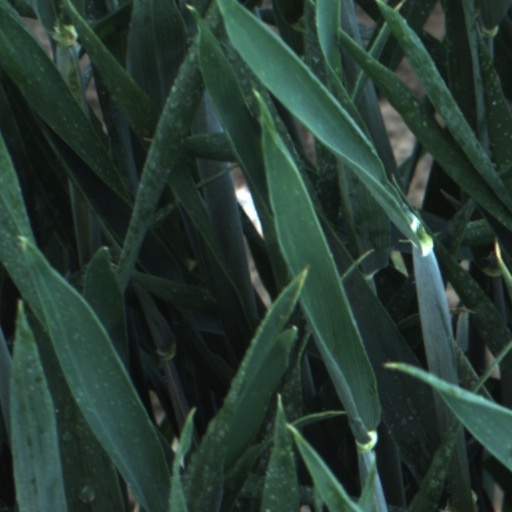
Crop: wheat